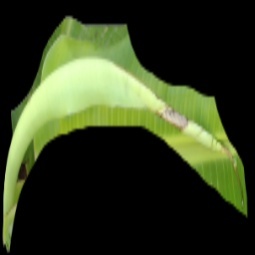
Label: Boron